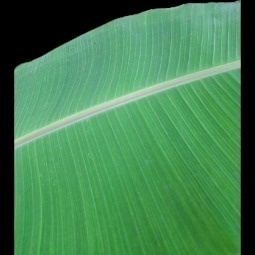
Label: Healthy